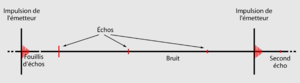
Schéma des impulsions radar émises et des échos reçus en fonction du temps (d'après TJC sur la WP anglophone).
Un système radar utilise un signal radio électromagnétique qui, en étant réfléchi par une cible, permettra d'obtenir des informations sur cette cible. Les signaux transmis et réfléchis vont présenter plusieurs des caractéristiques décrites ci-dessous.